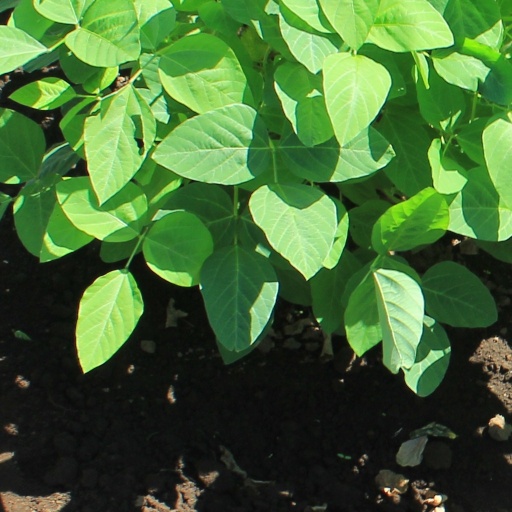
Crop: soybean